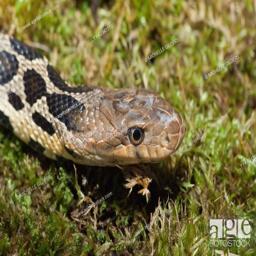
Animal: snakes